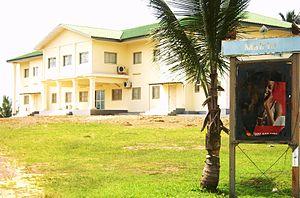
La mairie de Cocobeach au Gabon
Cocobeach est une ville du Gabon, chef-lieu du département de la Noya dans la province de l'Estuaire.